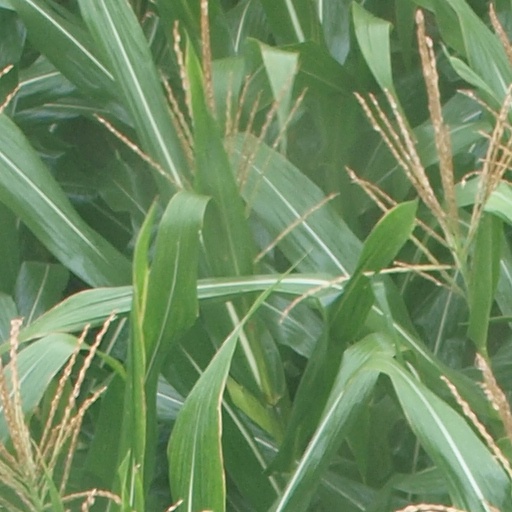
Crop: maize; corn